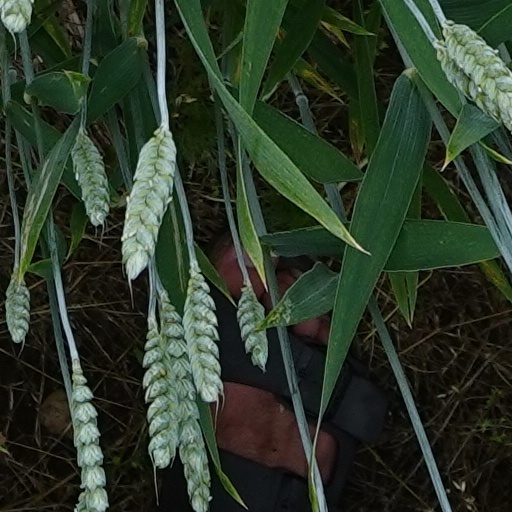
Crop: wheat